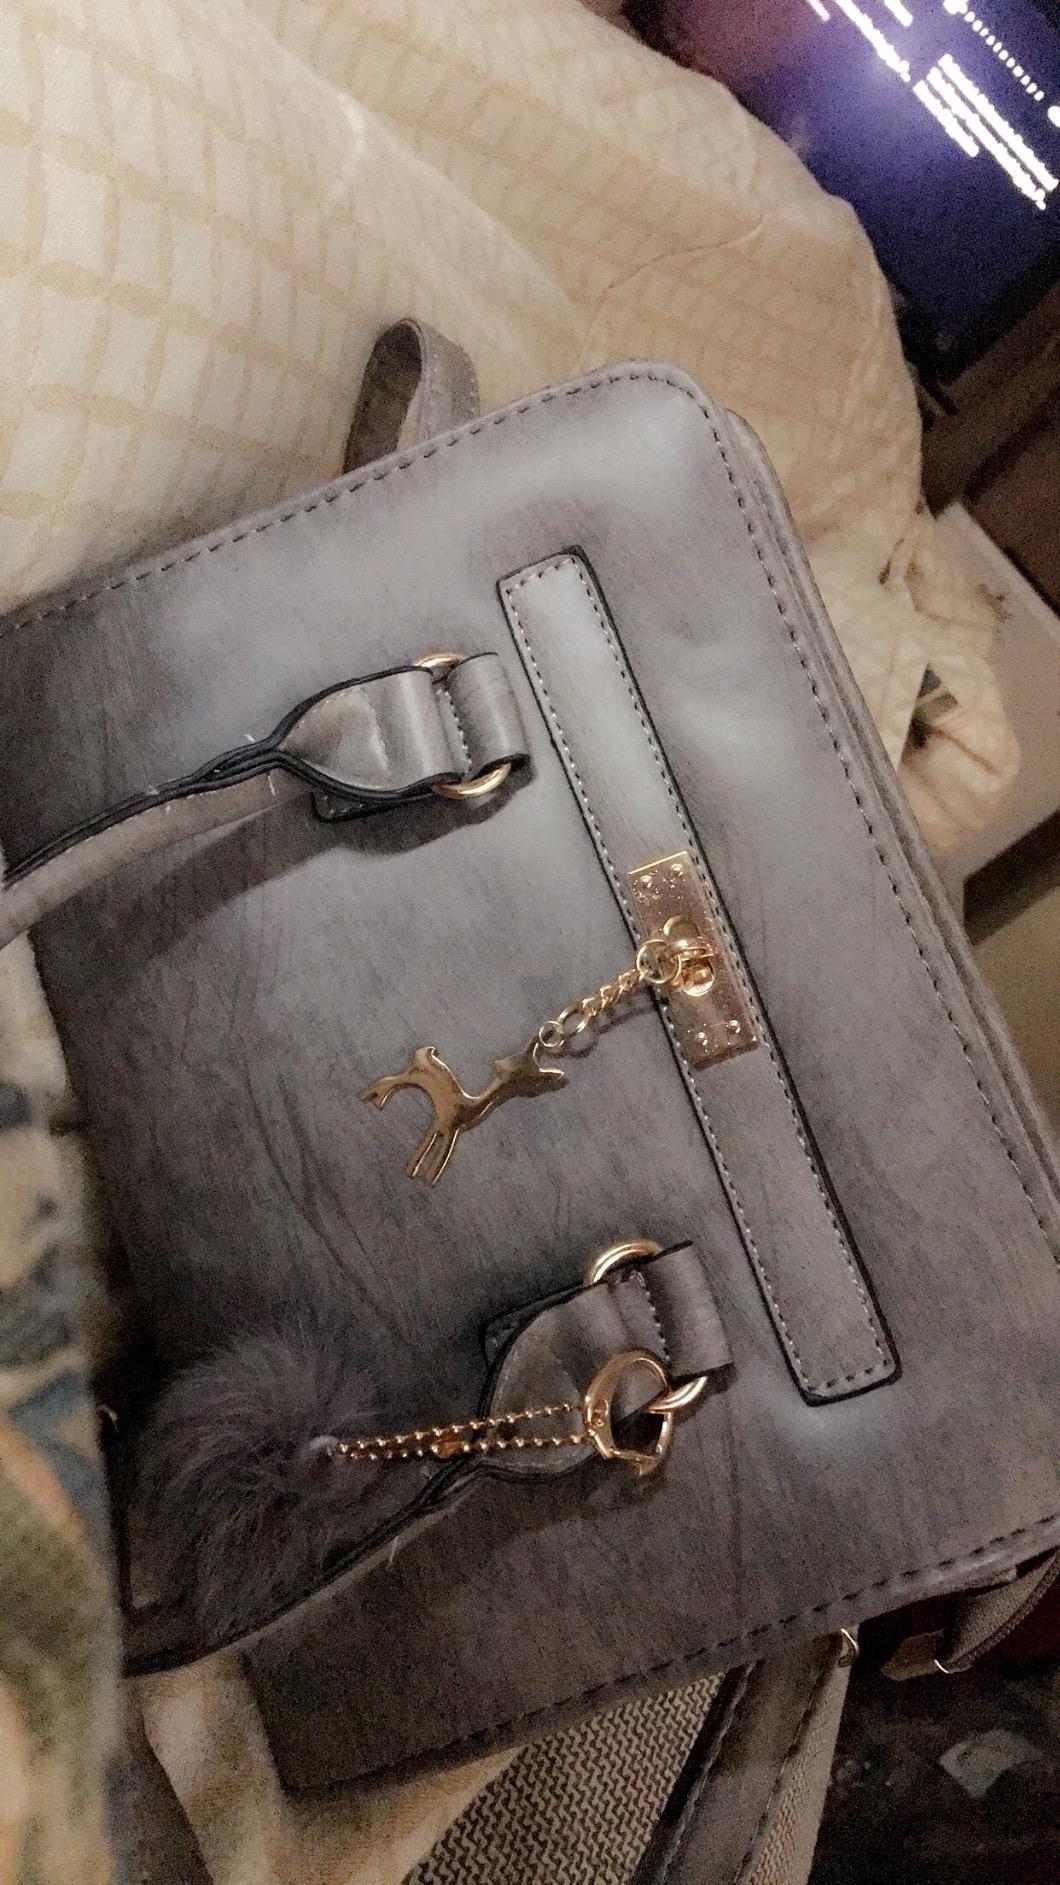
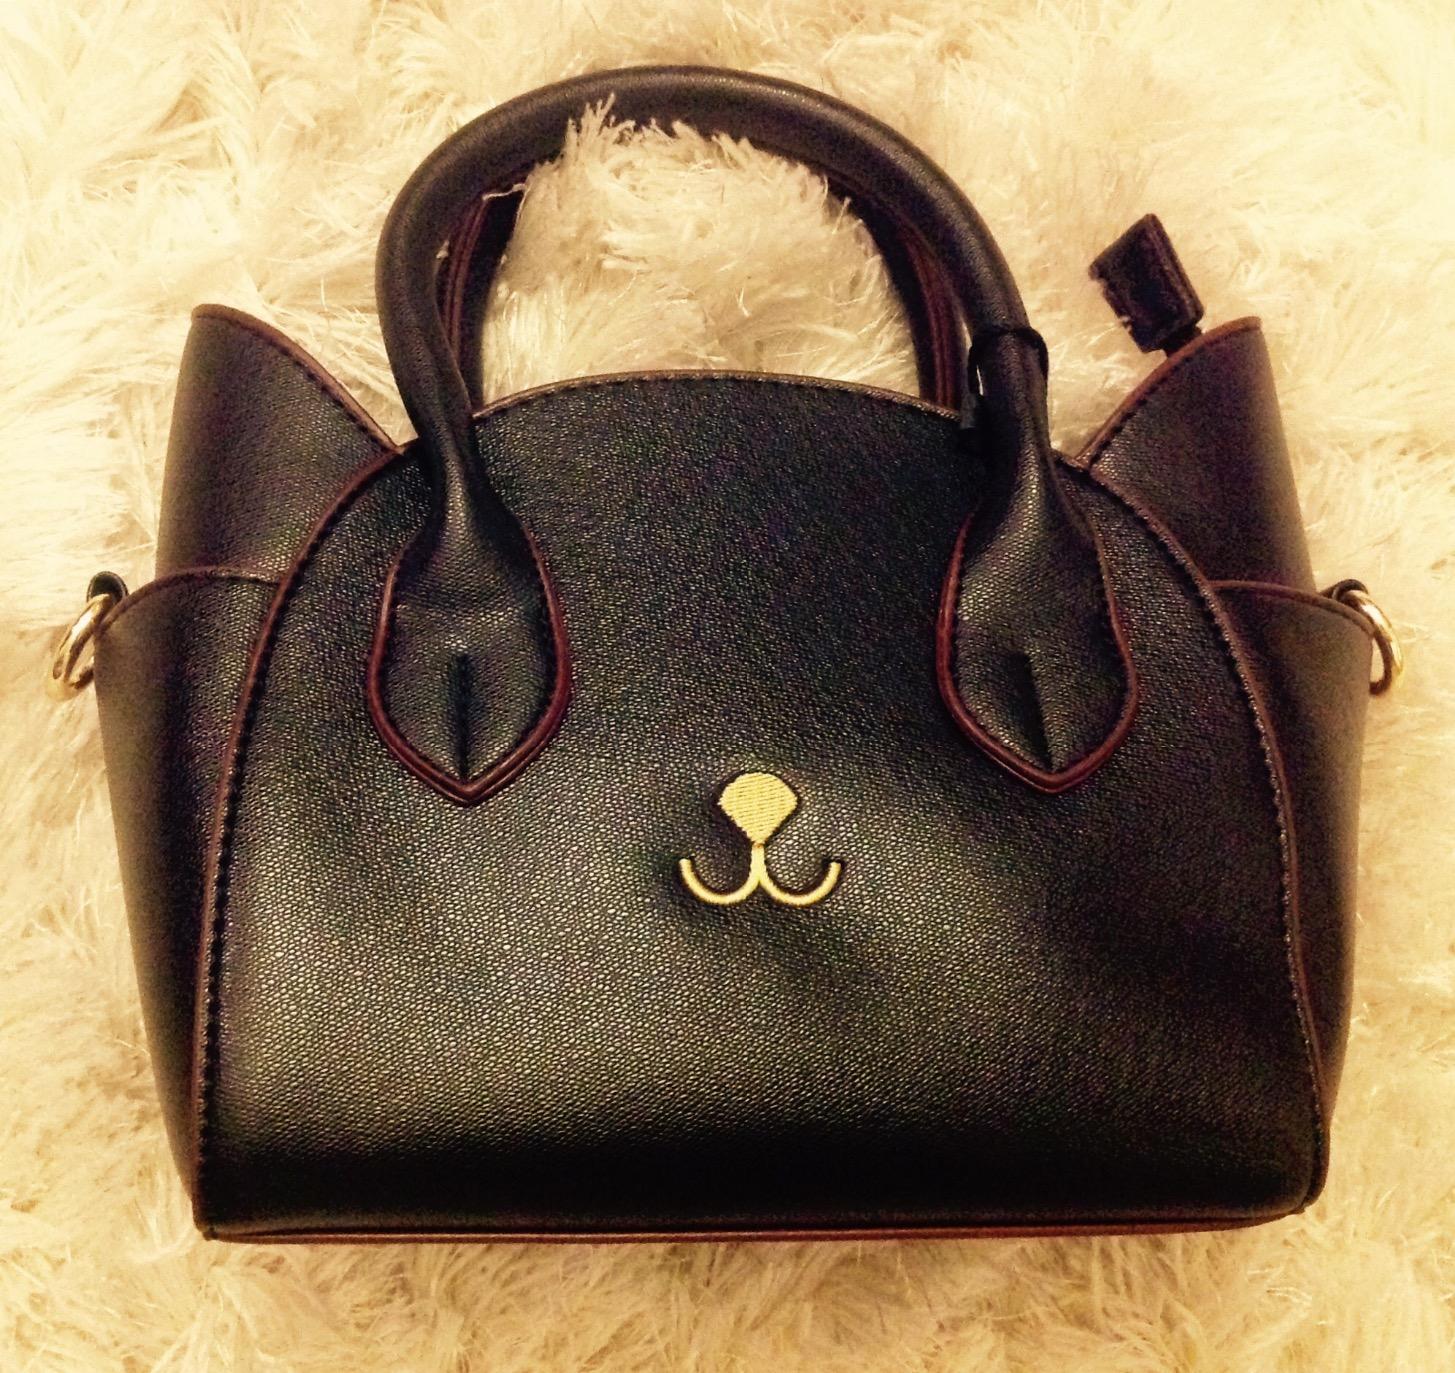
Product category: accessories_handbag
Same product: no